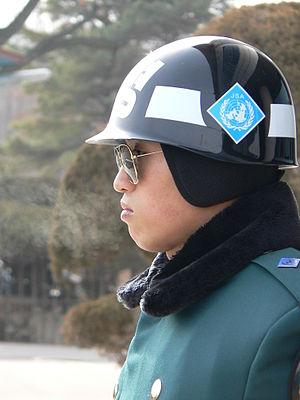
La Joint Security Area ou JSA est la zone sous contrôle de l'ONU située à la frontière commune entre la Corée du Nord et la Corée du Sud, dans la zone démilitarisée. Elle fut créée lors de la signature, le 27 juillet 1953 de l'armistice de Panmunjeom mettant officiellement fin à la guerre de Corée.